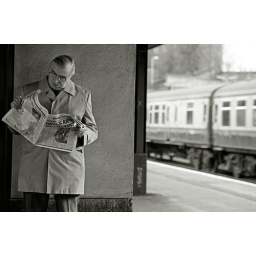
A man in a raincoat reads a newspaper while waiting for a train at a station in London. 1984.